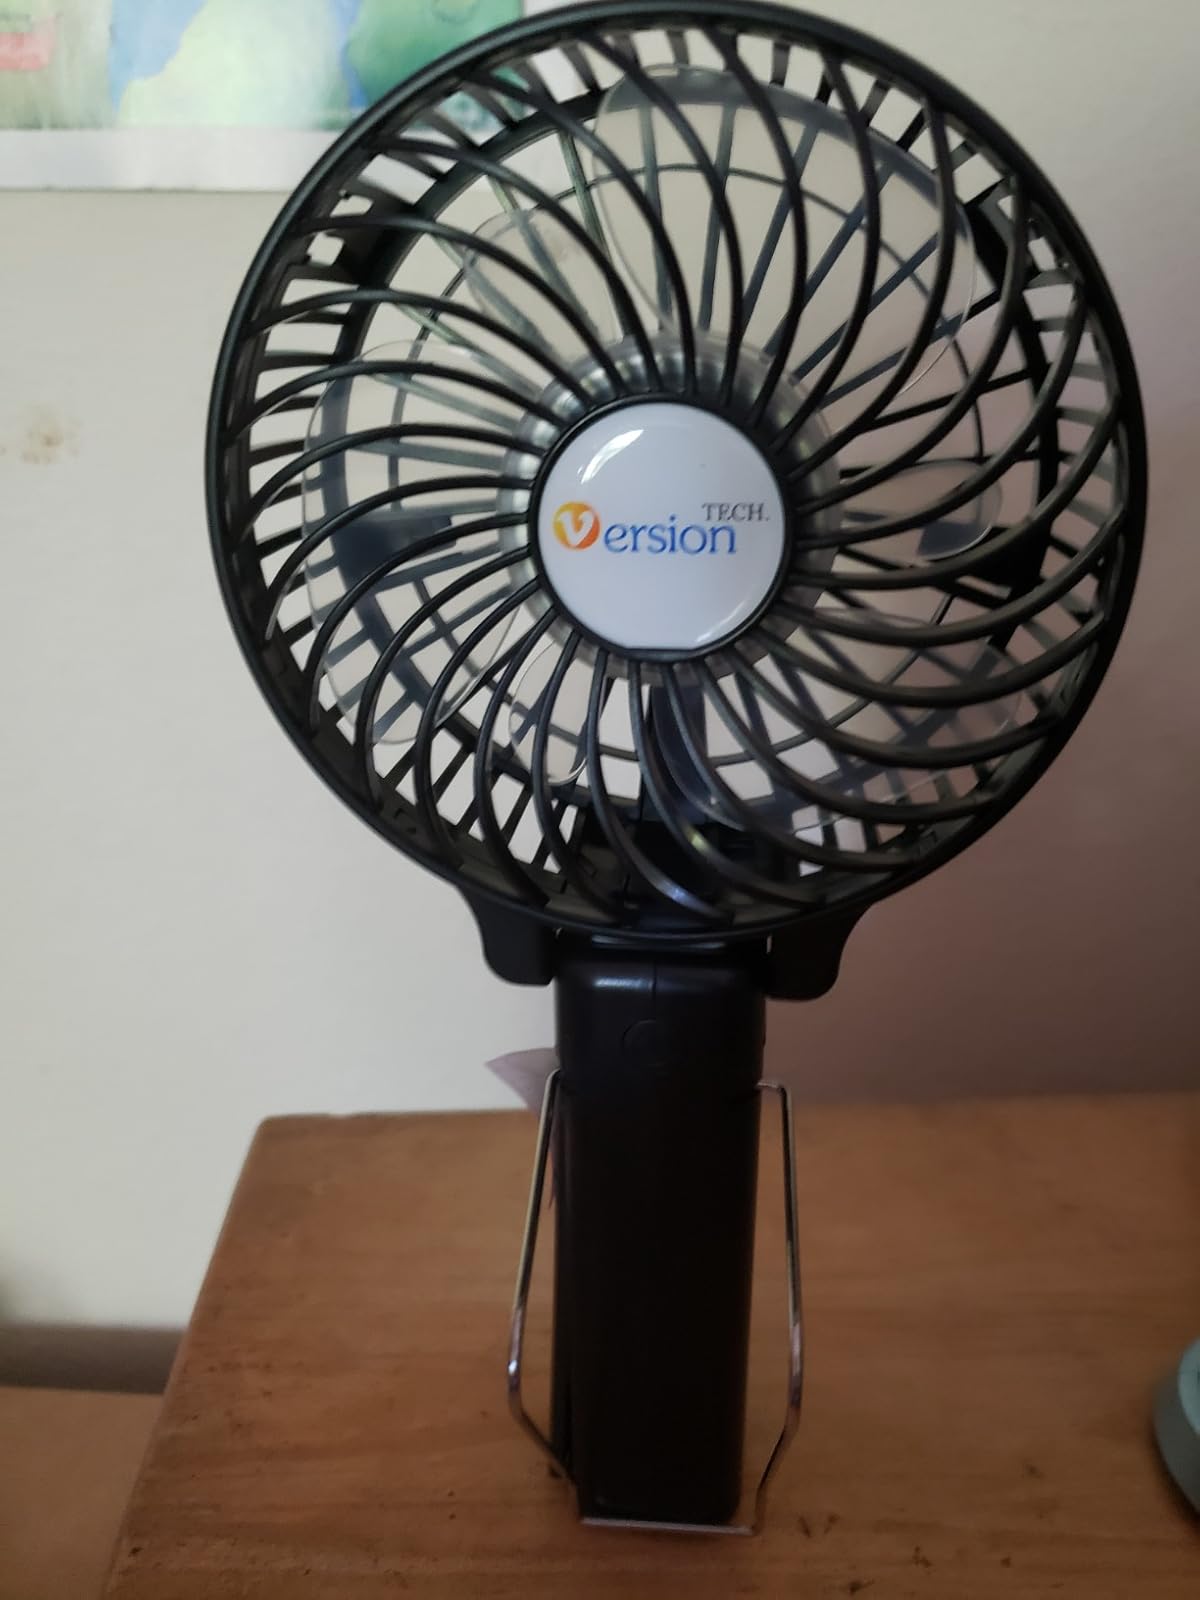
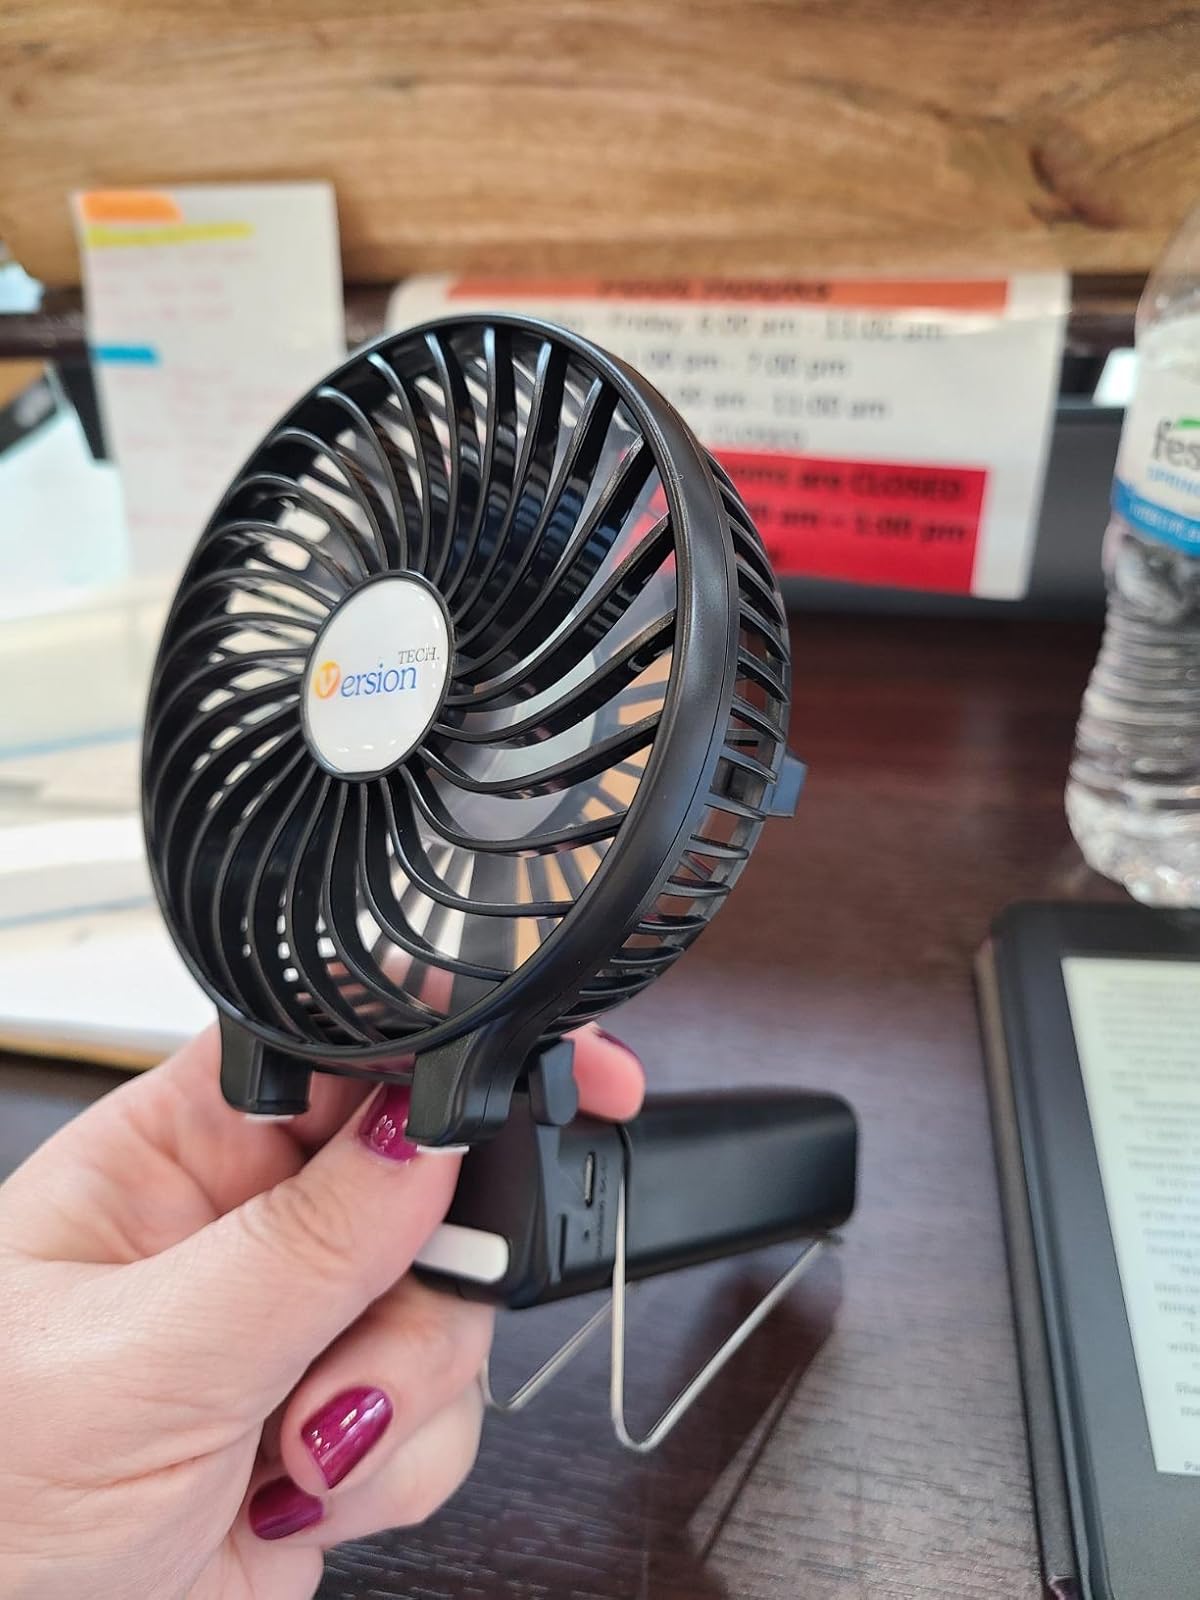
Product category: fan
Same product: yes